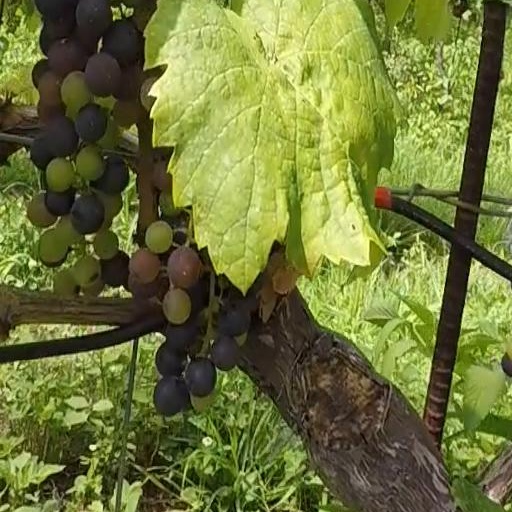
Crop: grape